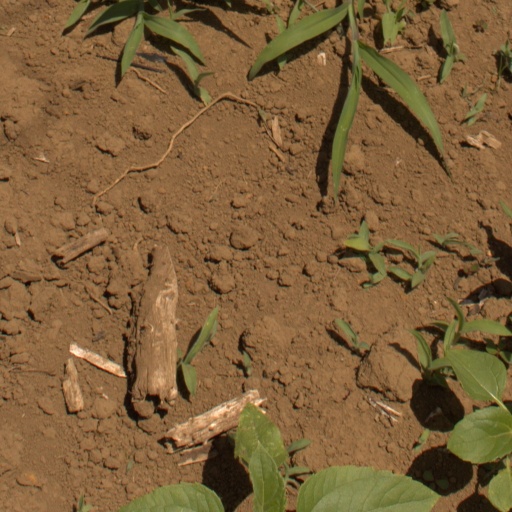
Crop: Jerusalem artichoke